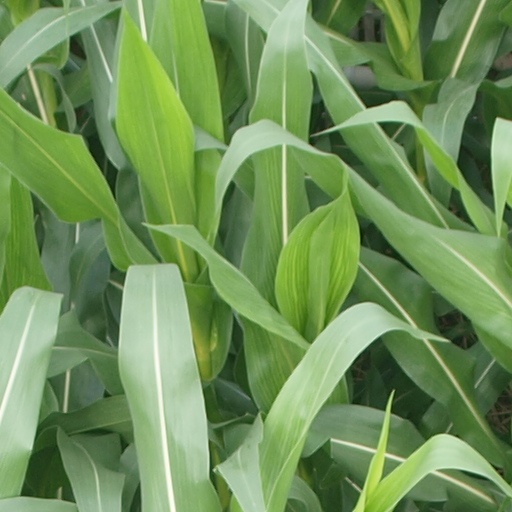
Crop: maize; corn